American Coaster Enthusiasts

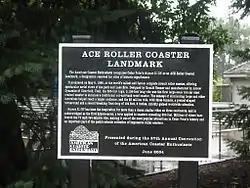
An ACE Roller Coaster Landmark Award plaque for Magnum XL-200, the world's first hypercoaster

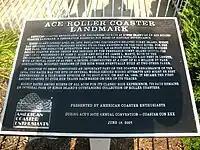
The ACE Roller Coaster Landmark Award awarded to The Racer at Kings Island

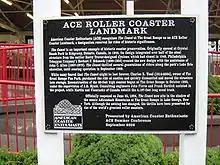
An ACE Roller Coaster Landmark Award plaque located outside The Comet at Six Flags Great Escape

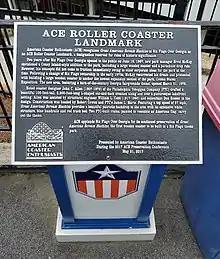
An ACE Roller Coaster Landmark Award plaque for the Great American Scream Machine at Six Flags Over Georgia

The Golden Age Coaster award, a prequel to the Roller Coaster Landmark award, was established to recognize significant roller coasters that were built during the 1920s. Giant Dipper at Santa Cruz Beach Boardwalk, and Giant Dipper at Belmont Park (San Diego) both received the Golden Age Coaster award in addition to the Roller Coaster Landmark award.